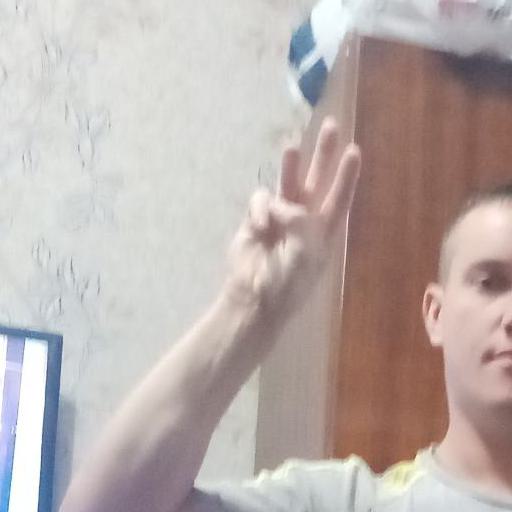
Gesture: three